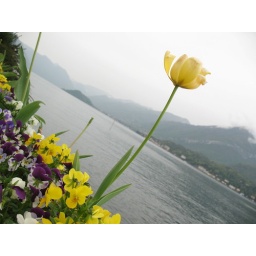
Yellow flower in the lake